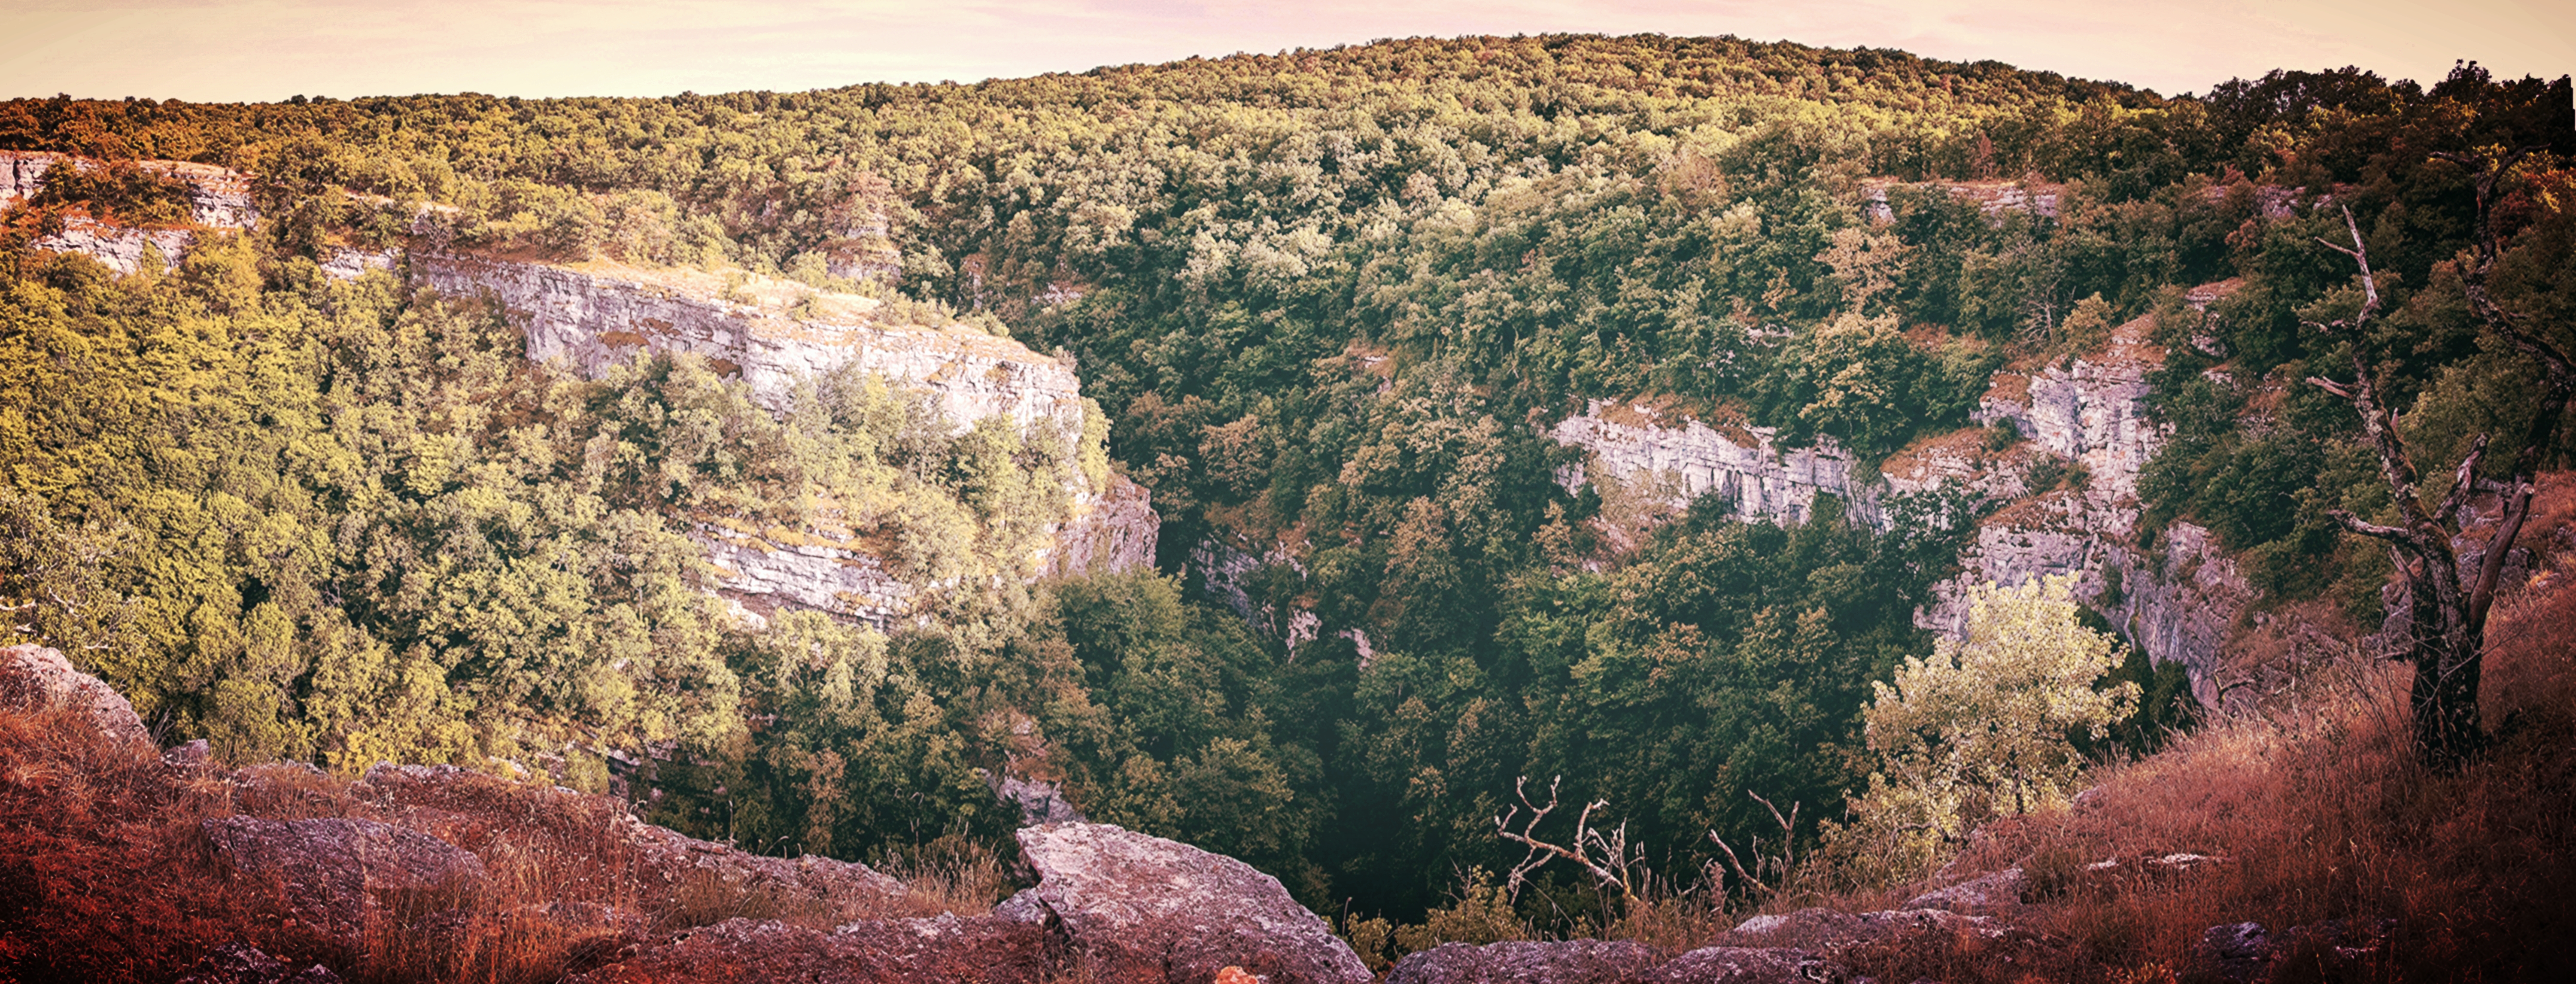
landscape, tree, rock, wilderness, mountain, valley, formation, cliff, autumn, canyon, nikon, terrain, mill, moulin, geology, plateau, departementdulot, midipyrenees, espritlot, tourismelot, d3200, ecosystem, wadi, landform, geographical feature